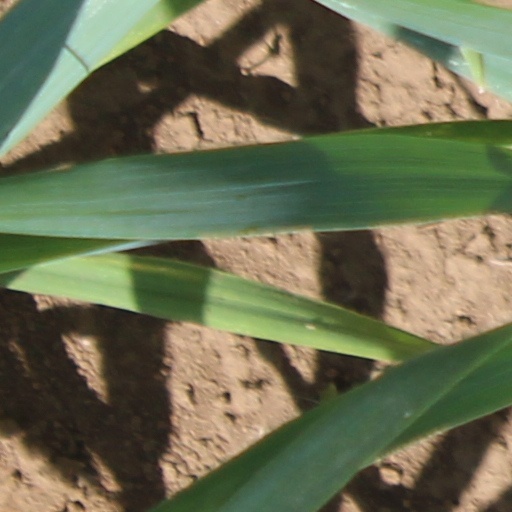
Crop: wheat